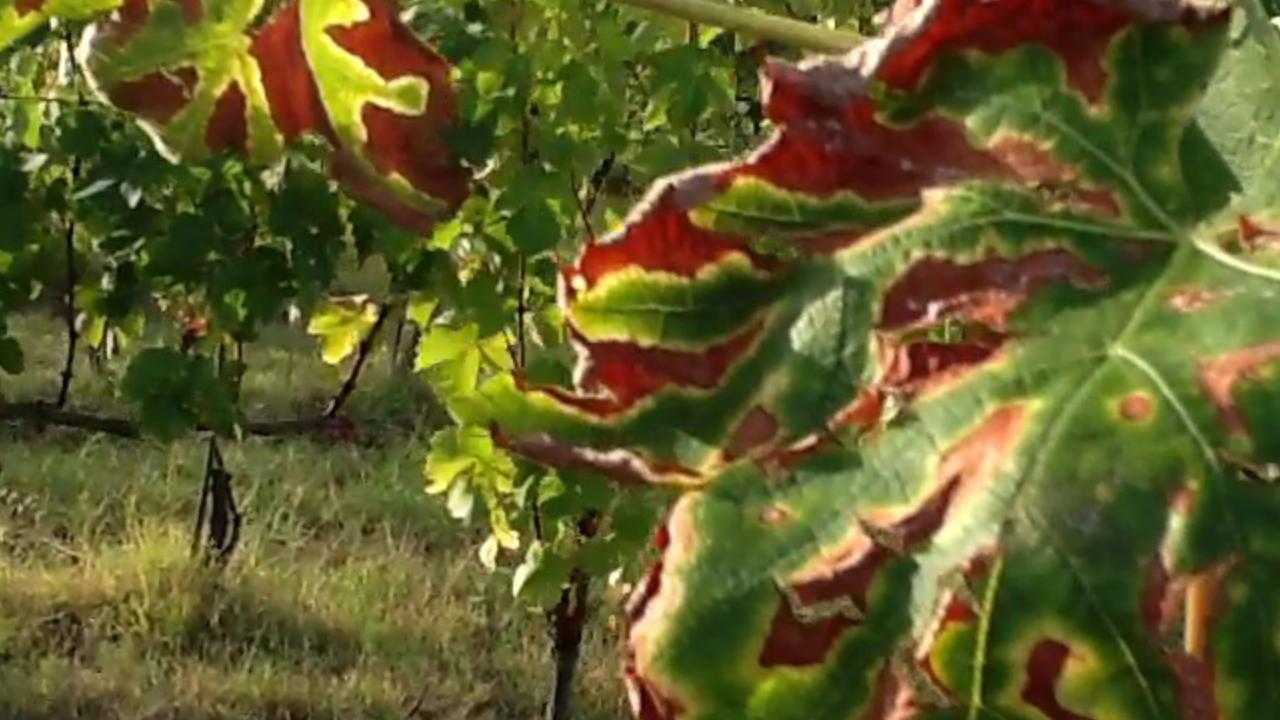
Label: esca